Tsinghua University

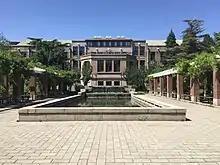
Old building of the School of Life Sciences, the Tsinghua Biology Hall

During the nationwide reorganization of universities in the early 1950s, the Department of Biology was merged into other universities, namely Peking University etc., resulting in a vacancy in the field of biological research in Tsinghua for almost 30 years.